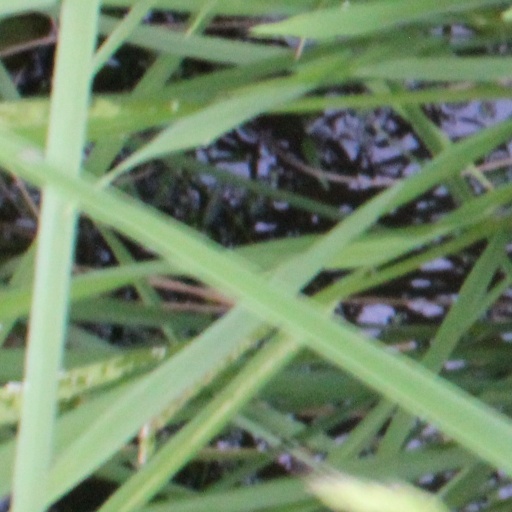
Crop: rice